Northeast India

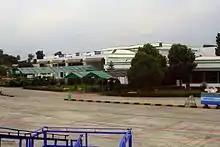

Northeast India is notable for playing sports that are not very popular in the rest of India. These sports include football and a growing presence of baseball in Manipur. The region's history of warfare against invaders and hilly terrain contribute to a culture that supports physical fitness, with several successful female athletes having been produced such as Mary Kom and Mirabai Chanu.